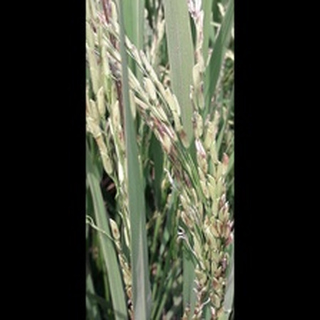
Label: diseased_rice